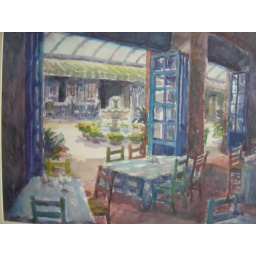
....the golden dust dances in the afternoon beam....a cup of Earl Grey.... I am alone but not lonely.....